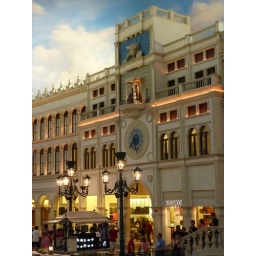
The clock tower in St. Mark's Square